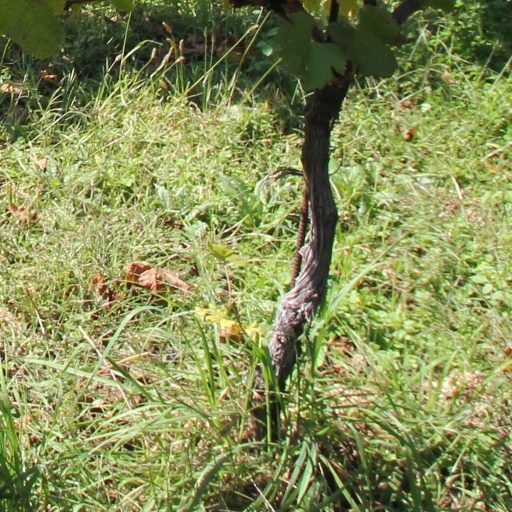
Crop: grape